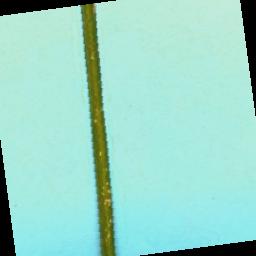
Label: Rice___Leaf_Blast